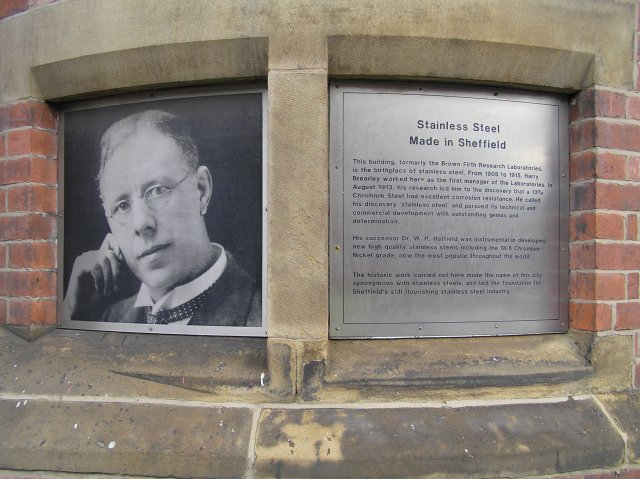
แฮร์รี เบรียร์ลีย์

ไฟล์:Harry Brearley.jpg|thumb|right|300px|อนุสรณ์แฮร์รี เบรียร์ลีย์ที่อดีตห้องปฏิบัติการบราวน์เฟิร์ท
แฮร์รี เบรียร์ลีย์ (, 18 กุมภาพันธ์ ค.ศ. 1871 — 12 สิงหาคม ค.ศ. 1948) มักมีชื่อเสียงจากการคิดค้น เหล็กกล้าไร้สนิม (หรือสเตนเลสสตีล) แม้ว่าครุพพ์จะจดสิทธิบัตรเครื่องหมายการค้า นิรอสตา ไม่กี่เดือนก่อนการค้นพบของเบรียร์ลีย์
== ชีวิต ==
เบรียร์ลีย์เกิดในเชฟฟีลด์ แคว้นอังกฤษ เป็นบุตรของคนหลอมเหล็กกล้า เขาออกจากโรงเรียนเมื่ออายุได้ 12 ปี และเข้าทำงานครั้งแรกเป็นกรรมกรในโรงงานเหล็กกล้าแห่งหนึ่งในนครแห่งนั้น ก่อนจะถูกโอนไปเป็นผู้ช่วยทั่วไปในห้องปฏิบัติการเคมีของบริษัทเดียวกัน
เป็นเวลาหลายปี นอกเหนือไปจากงานในห้องปฏิบัติการแล้ว เขาได้ศึกษาด้วยตัวเองที่บ้านและชั้นเรียนช่วงเย็นอย่างเป็นทางการในภายหลัง เพื่อศึกษาเฉพาะทางในเทคนิคผลิตเหล็กกล้าและวิธีการวิเคราะห์ทางเคมีที่เกี่ยวข้อง
เมื่ออายุย่างเข้าสามสิบ เบรียร์ลีย์มีชื่อเสียงเป็นศาสตราจารย์ผู้มีประสบการณ์และเป็นผู้ที่มีความฉลาดหลักแหลมในการแก้ไขปัญหาภาคปฏิบัติ ทางอุตสาหกรรมและโลหการ ใน ค.ศ. 1908 เมื่อบริษัทผลิตเหล็กกล้าที่สำคัญของเชฟฟีลด์ทั้งสองแห่ง ตกลงร่วมกันให้การสนับสนุนเงินทุนแก่ห้องปฏิบัติการร่วมกัน (ห้องปฏิบัติการบราวน์เฟิร์ท) ซึ่งแฮร์รี เบรียร์ลีย์ถูกขอให้เป็นผู้นำโครงการ
เบรียร์ลีย์เสียชีวิตใน ค.ศ. 1948 ที่ทอร์คีย์ เมืองชายฝั่งในเดวอน ทางตะวันตกเฉียงใต้ของแคว้นอังกฤษ ร่างของเขาถูกฝังไว้ที่มหาวิหารเชฟฟีลด์ Findagrave.com
== การพัฒนาเหล็กกล้าไร้สนิม ==
ในช่วงเวลาอันยากเข็ญหลังสงครามโลกครั้งที่หนึ่ง การผลิตอาวุธมีความสำคัญเพิ่มขึ้นมากในสหราชอาณาจักร แต่ปัญหาในทางปฏิบัติเกิดขึ้นจากการสึกกร่อนของพื้นผิวภายในกระบอกปืน เบรียร์ลีย์เริ่มต้นวิจัยเหล็กกล้าแบบใหม่ซึ่งทนทานต่อการสึกกร่อนอันเกิดจากอุณหภูมิสูงได้ดียิ่งขึ้น เขาเริ่มต้นทดสอบโดยการเติมโครเมียมลงไปในเหล็กกล้า ซึ่งเป็นที่ทราบกันว่าจะเพิ่มจุดหลอมเหลวของวัสดุ เมื่อเทียบกับเหล็กกล้าคาร์บอนมาตรฐาน
การวิจัยมุ่งไปยังการหาปริมาณผลของระดับคาร์บอนที่แตกต่างกัน (ที่ความเข้มข้นประมาณ 0.2% โดยน้ำหนัก) และโครเมียม (ระหว่าง 6-15% โดยน้ำหนัก)
เพื่อที่จะดำเนินการทางโลหการเพื่อศึกษาโครงสร้างจุลภาคของโลหะผสมเชิงทดลอง (ปัจจัยหลักซึ่งมีส่วนต่อคุณสมบัติทางเคมีของเหล็กกล้า) มีความจำเป็นที่จะต้องขัดและแกะสลักตัวอย่างโลหะที่ผลิตออกมา สำหรับเหล็กกล้าคาร์บอน พบว่าสารละลายกรดไนตริกเจือจางในแอลกอฮอล์สามารถกัดกร่อนได้ แต่เบรียร์ลีย์พบว่าเหล็กกล้าโครเมียมใหม่มีความทนทานต่อสารเคมีอย่างมาก
อาจเป็นเพราะว่าแฮร์รี เบรียร์ลีย์เติบโตขึ้นมาในเชฟฟีลด์ นครซึ่งมีชื่อเสียงในด้านการผลิตอุปกรณ์เครื่องครัวมาตั้งแต่คริสต์ศตวรรษที่ 16 ทำให้เขาเห็นคุณค่าของเหล็กกล้าชนิดใหม่นี้ซึ่งสามารถนำไปผลิตเป็นอุปกรณ์ที่ไม่เพียงแต่จะใช้ได้ในงานอุณหภูมิสูง อย่างที่เคยคาดกันไว้เดิมเท่านั้น แต่ยังใช้ในการผลิตอุปกรณ์เกี่ยวข้องกับอาหารได้เป็นจำนวนมาก อย่างเช่น อุปกรณ์เครื่องครัว กะทะท้องแบนและเครื่องมือแปรรูป เป็นต้น จนถึงเวลานั้น มีดเหล็กกล้าคาร์บอนมีแนวโน้มว่าจะขึ้นสนิมอย่างไม่ถูกสุขลักษณะ หากมีดเหล่านี้ไม่ถูกขัดเงาบ่อยครั้ง และมีเพียงอุปกรณ์เครื่องครัวที่ทำจากเงินสเตอร์ลิงและเงินนิกเกิล ซึ่งมีราคาแพง เท่านั้นที่โดยปกติแล้วไม่เกิดปัญหาดังกล่าวขึ้น ด้วยเหตุนี้ เบรียร์ลีย์จึงขยายการทดสอบของเขาให้รวมไปถึงการทดสอลต่อกรดของอาหาร อย่างเช่น น้ำส้มสายชูและน้ำมะนาว ซึ่งให้ผลที่ค่อนข้างมีหวัง
เบรียร์ลีย์เดิมเรียกโลหะผสมแบบใหม่ว่า "rustless steel" ส่วนชื่อ "stainless steel" ที่ไพเราะกว่านี้ ถูกเสนอโดยเออร์เนสต์ สจ๊วร์ต แห่งอาร์.เอฟ. โมสลีย์ ซึ่งเป็นผู้ผลิตอุปกรณ์เครื่องครัวในท้องถิ่น และต่อมาเป็นชื่อที่ใช้กันอย่างแพร่หลาย มีรายงานว่า เหล็กกล้าไร้สนิมที่แท้จริงครั้งแรก (โลหะผสมประกอบด้วยเหล็ก และ 0.24wt% คาร์บอน, 12.8wt% โครเมียม) ถูกผลิตขึ้นโดยเบรียร์ลีย์ในเตาเผาอุตสาหกรรมเมื่อวันที่ 13 สิงหาคม ค.ศ. 1913 ภายหลังเขาได้รับรางวัลเหรียญทองเบสเซเมอร์ของสถาบันเหล็กและเหล็กกล้าใน ค.ศ. 1920
โครงการวิจัยเกือบทั้งหมดที่มีจุดประสงค์เพื่อพัฒนาเหล็กกล้าไร้สนิมต่อไปถูกขัดขวางโดยสงครามโลกครั้งที่หนึ่ง แต่ได้ถูกรื้อฟื้นขึ้นมาในคริสต์ทศวรรษ 1920 เบรียร์ลีย์ลาออกจากห้องปฏิบัติการบราวน์เฟิร์ทใน ค.ศ. 1915 หลังความไม่ลงรอยกันในเรื่องสิทธิคุ้มครองที่ได้รับจากสิทธิบัตร แต่การวิจัยยังคงดำเนินต่อไปภายใต้การอำนวยการของผู้ที่รับหน้าที่แทน ดร. ดับเบิลยู. เอช. แฮทฟีลด์ เป็นแฮทฟีลด์ที่ได้รับชื่อเสียงจากการพัฒนาเหล็กกล้าไร้สนิมซึ่งอาจเป็นโลหะที่เป็นเหล็กกล้าไร้สนิมประเภทที่ใช้กันอยู่กว้างขวางที่สุดในปัจจุบัน ใน ค.ศ. 1924 ที่เรียกว่า "18/8" ซึ่งนอกเหนือไปจากการเติมโครเมียมแล้ว ยังเพิ่มองค์ประกอบของนิกเกิลด้วย (18wt% Cr, 8wt% Ni)
หลังลาออกจากบราวน์เฟิร์ท เบรียร์ลีย์เข้าร่วมกับโรงงานเหล็กกล้าบราวน์เบย์ลีย์ ซึ่งอยู่ในเชฟฟีลด์เช่นกัน เขาเป็นผู้อำนวยการในโรงงานแห่งนั้นใน ค.ศ. 1925
== อ้างอิง ==
หมวดหมู่:นักประดิษฐ์ชาวอังกฤษ
หมวดหมู่:บุคคลจากเชฟฟีลด์